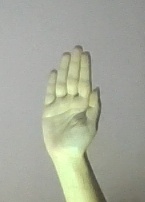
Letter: seen